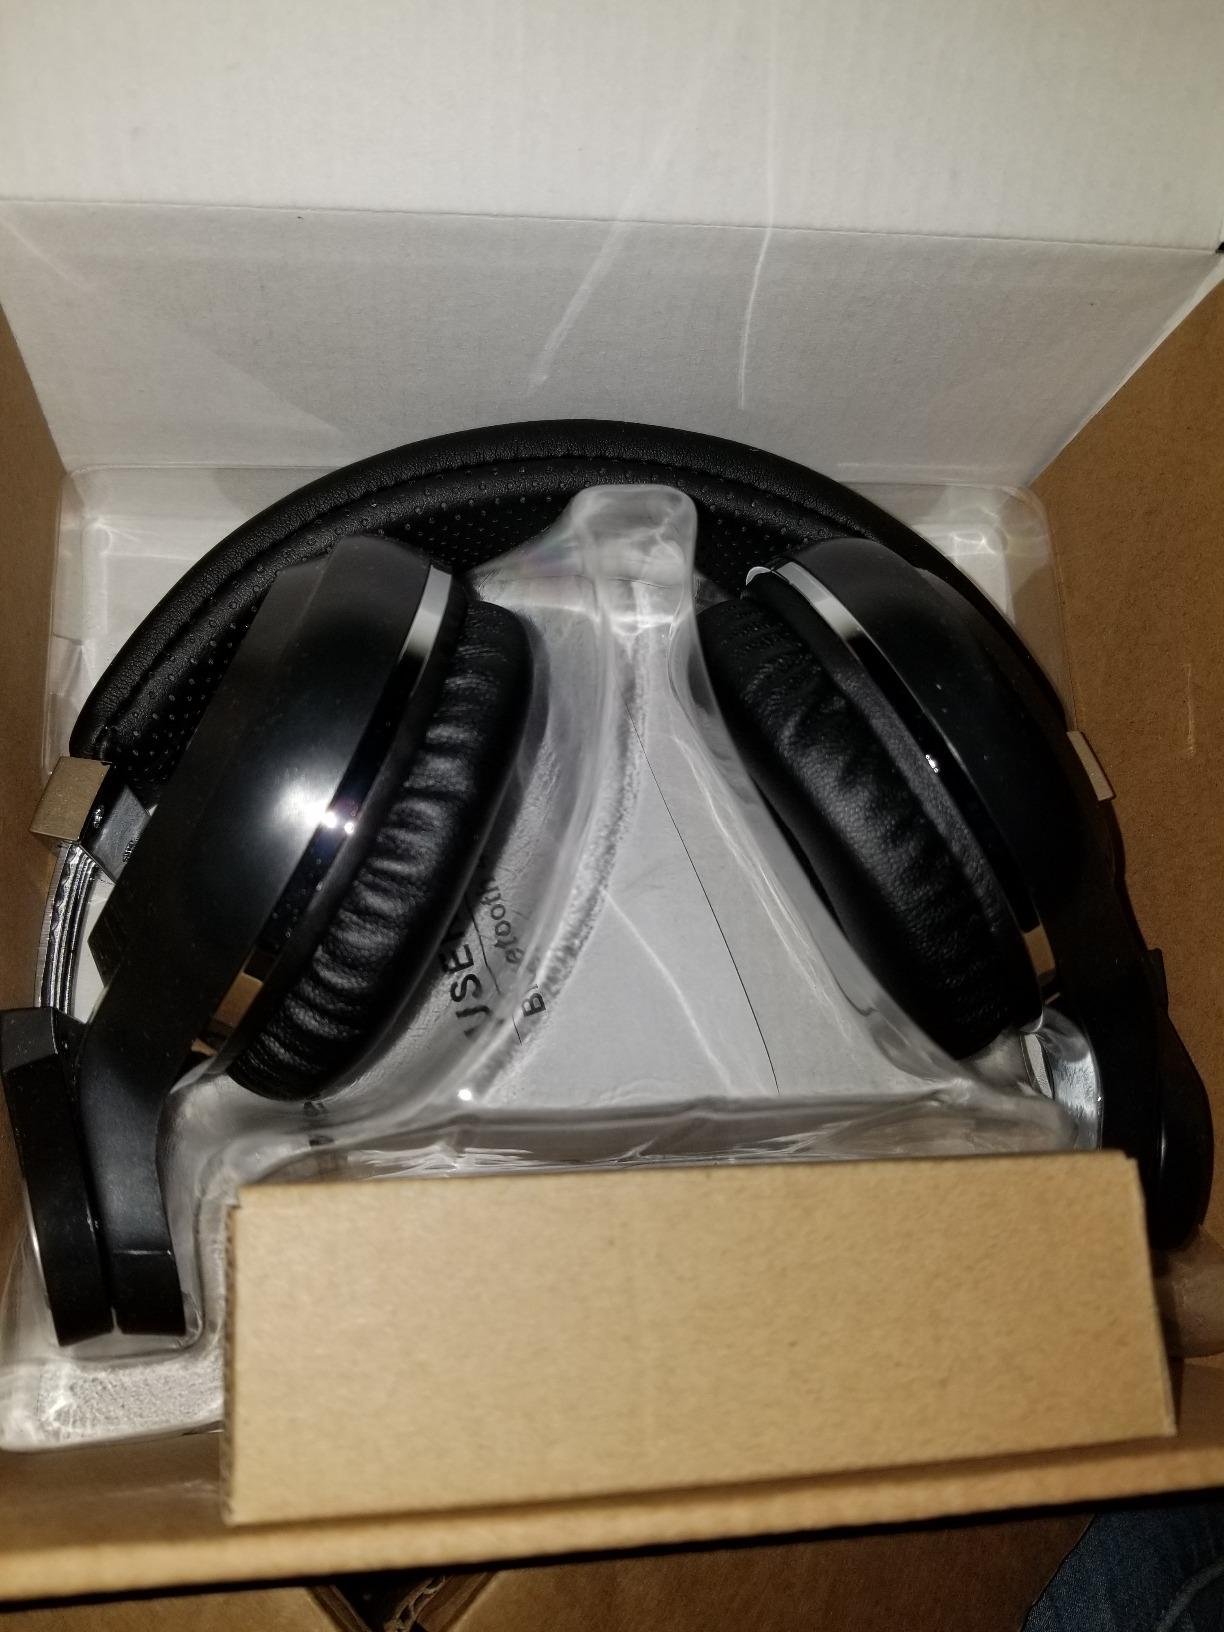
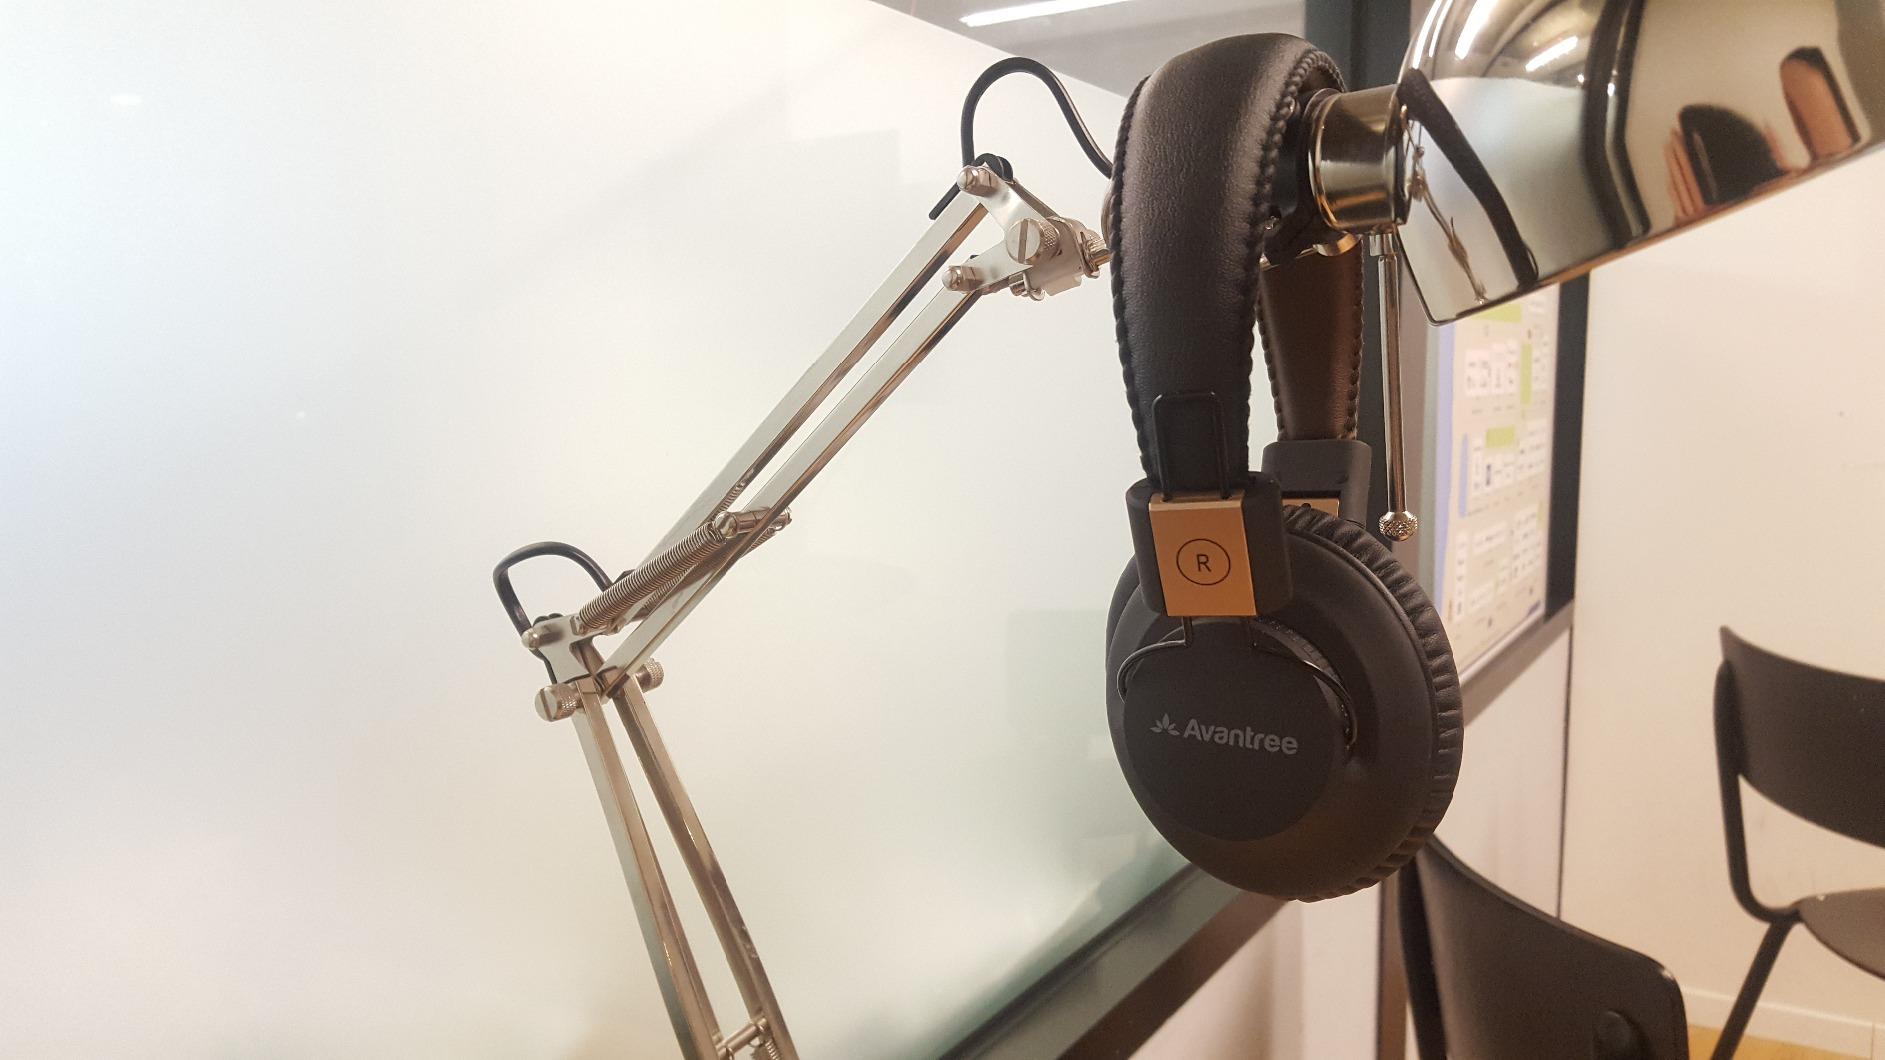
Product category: headphones
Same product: no